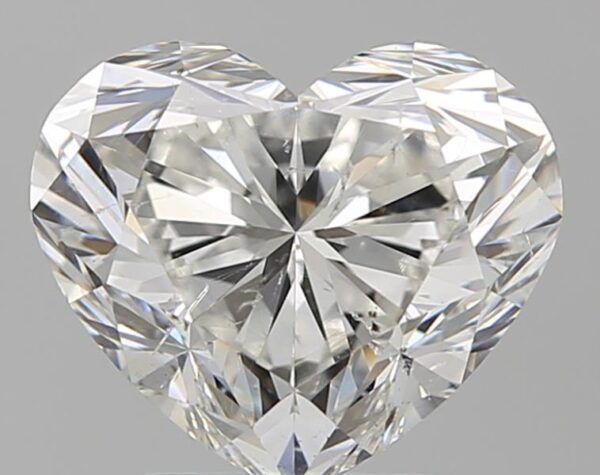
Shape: heart
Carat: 2.61
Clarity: SI2
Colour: H
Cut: EX
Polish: EX
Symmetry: EX
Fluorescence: N
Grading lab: GIA
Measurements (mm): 7.88 x 9.38 x 5.66